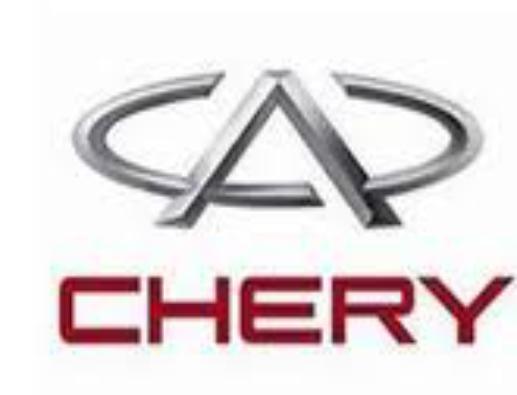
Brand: Chery
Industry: Transportation